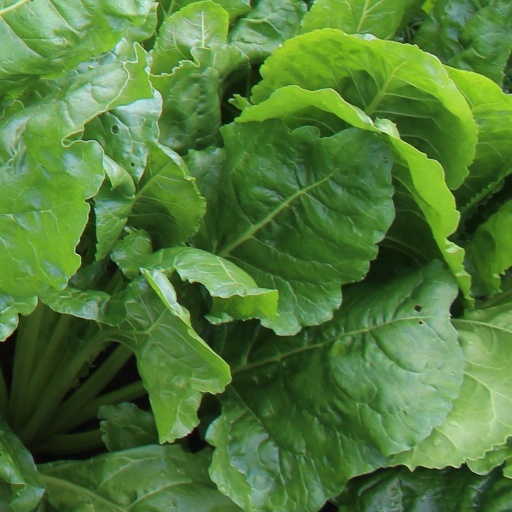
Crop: sugar beet